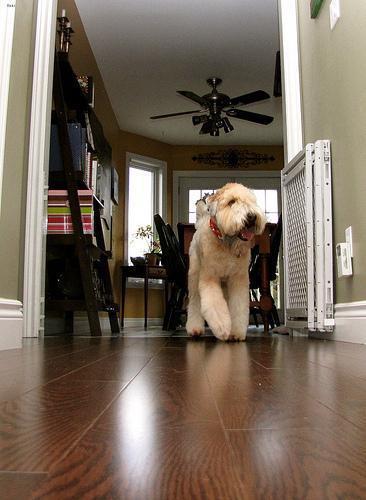
wheaten terrier